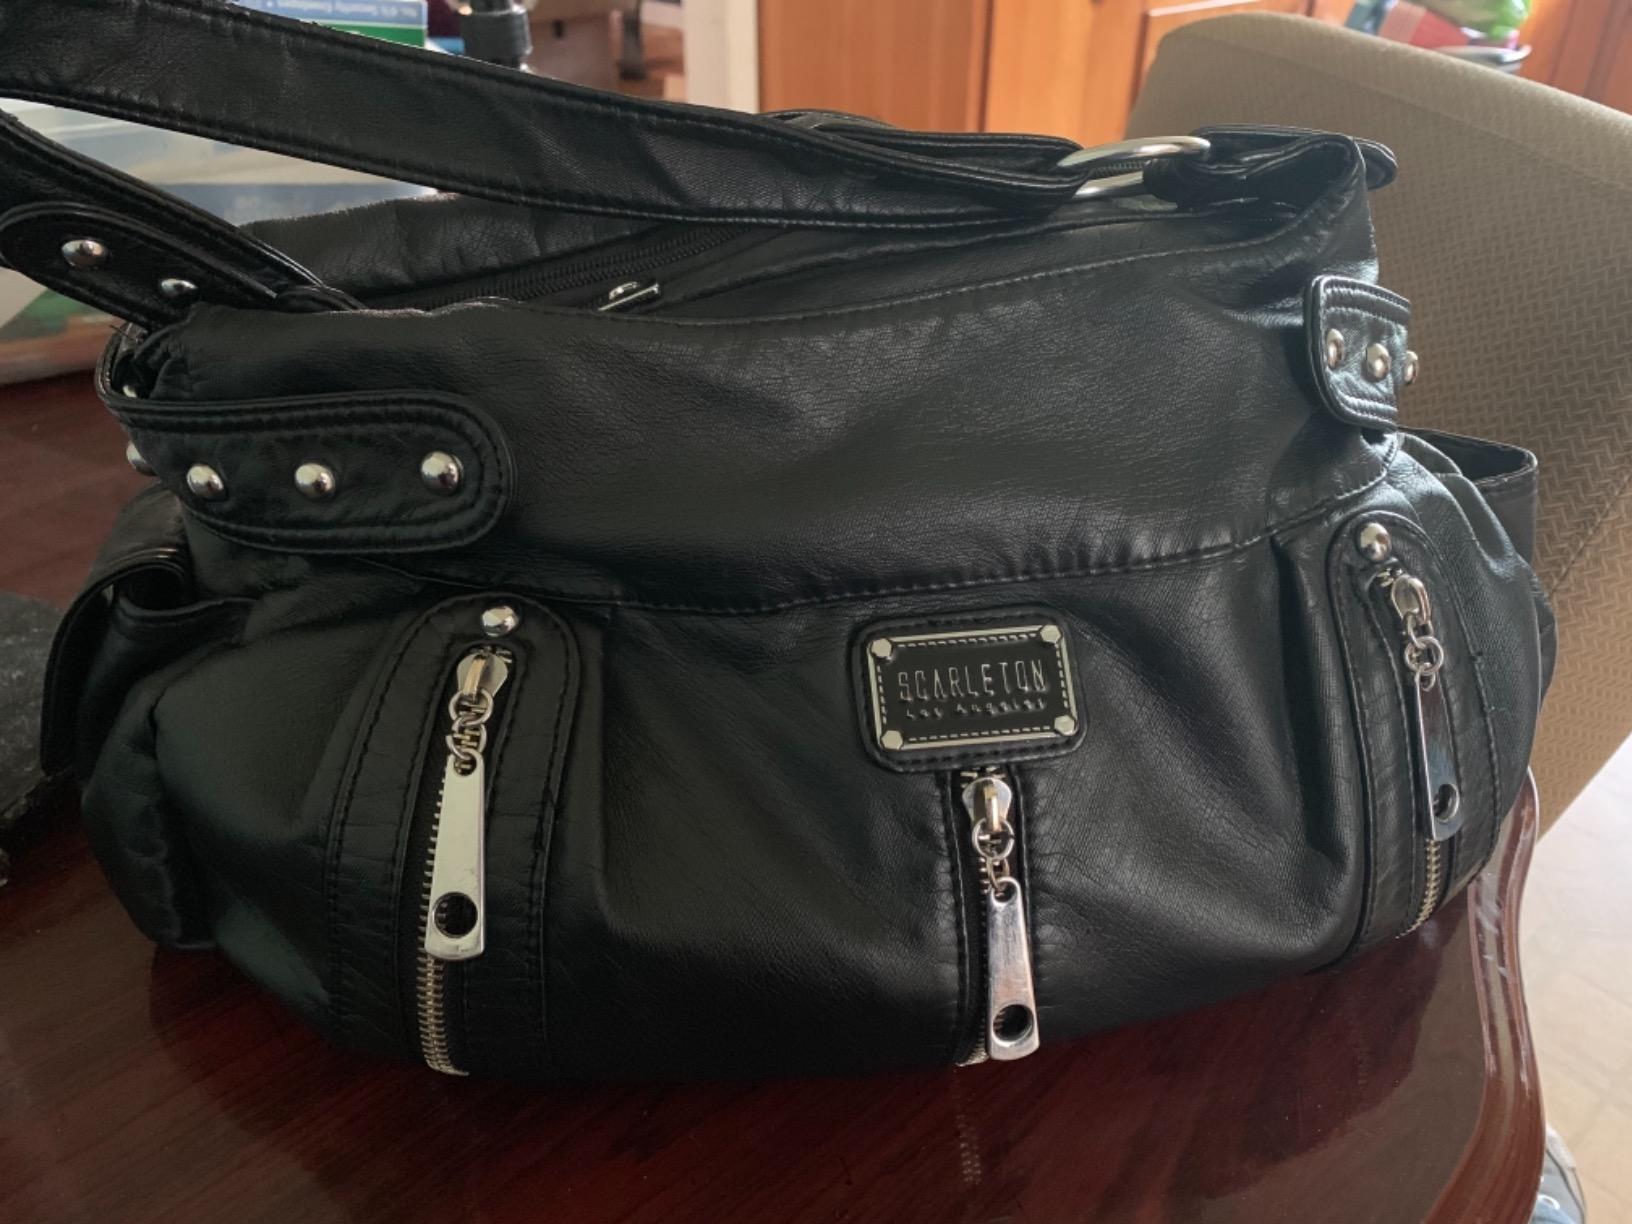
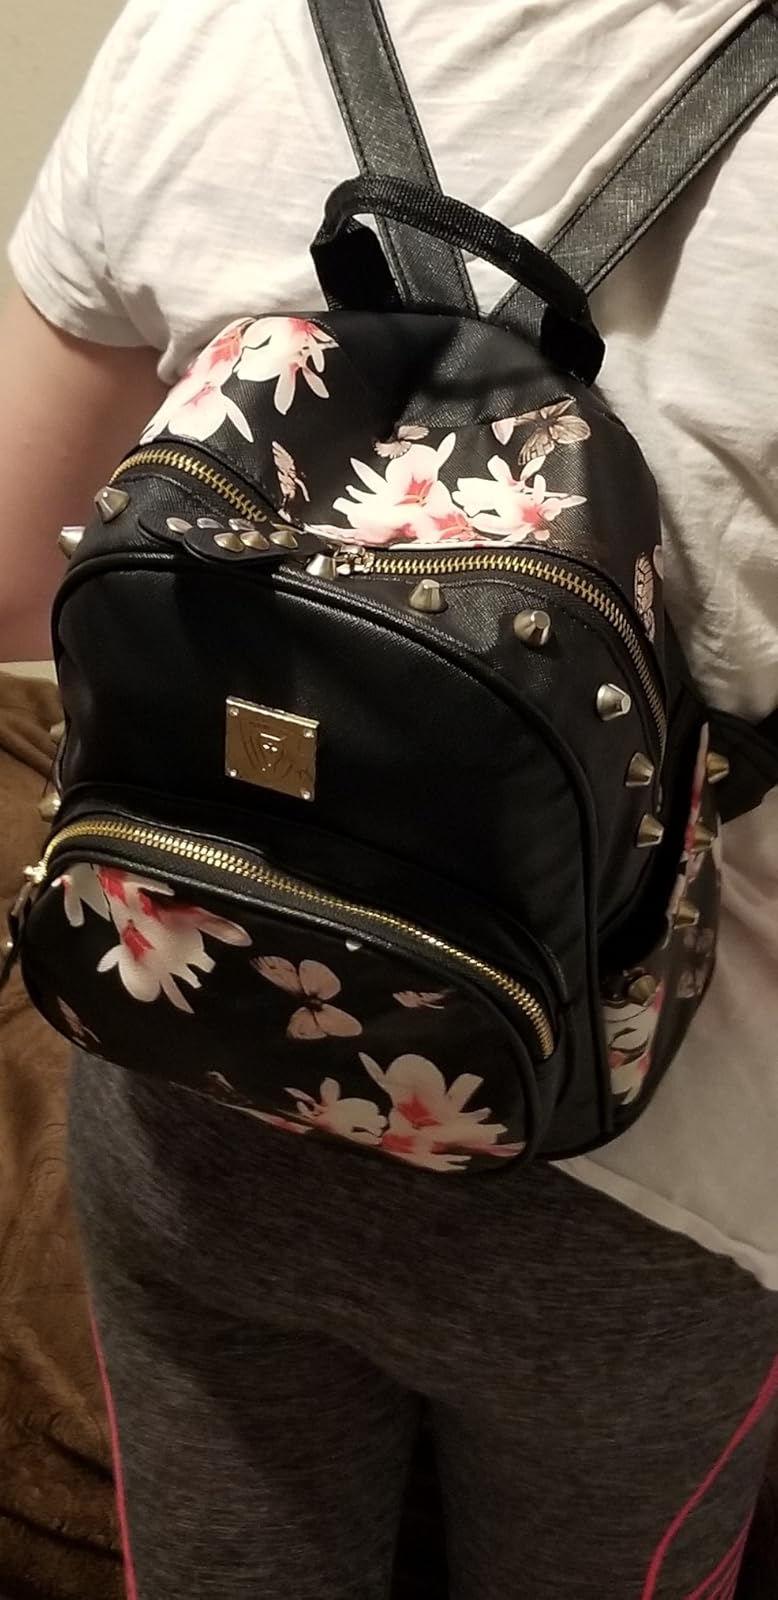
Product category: accessories_handbag
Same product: no